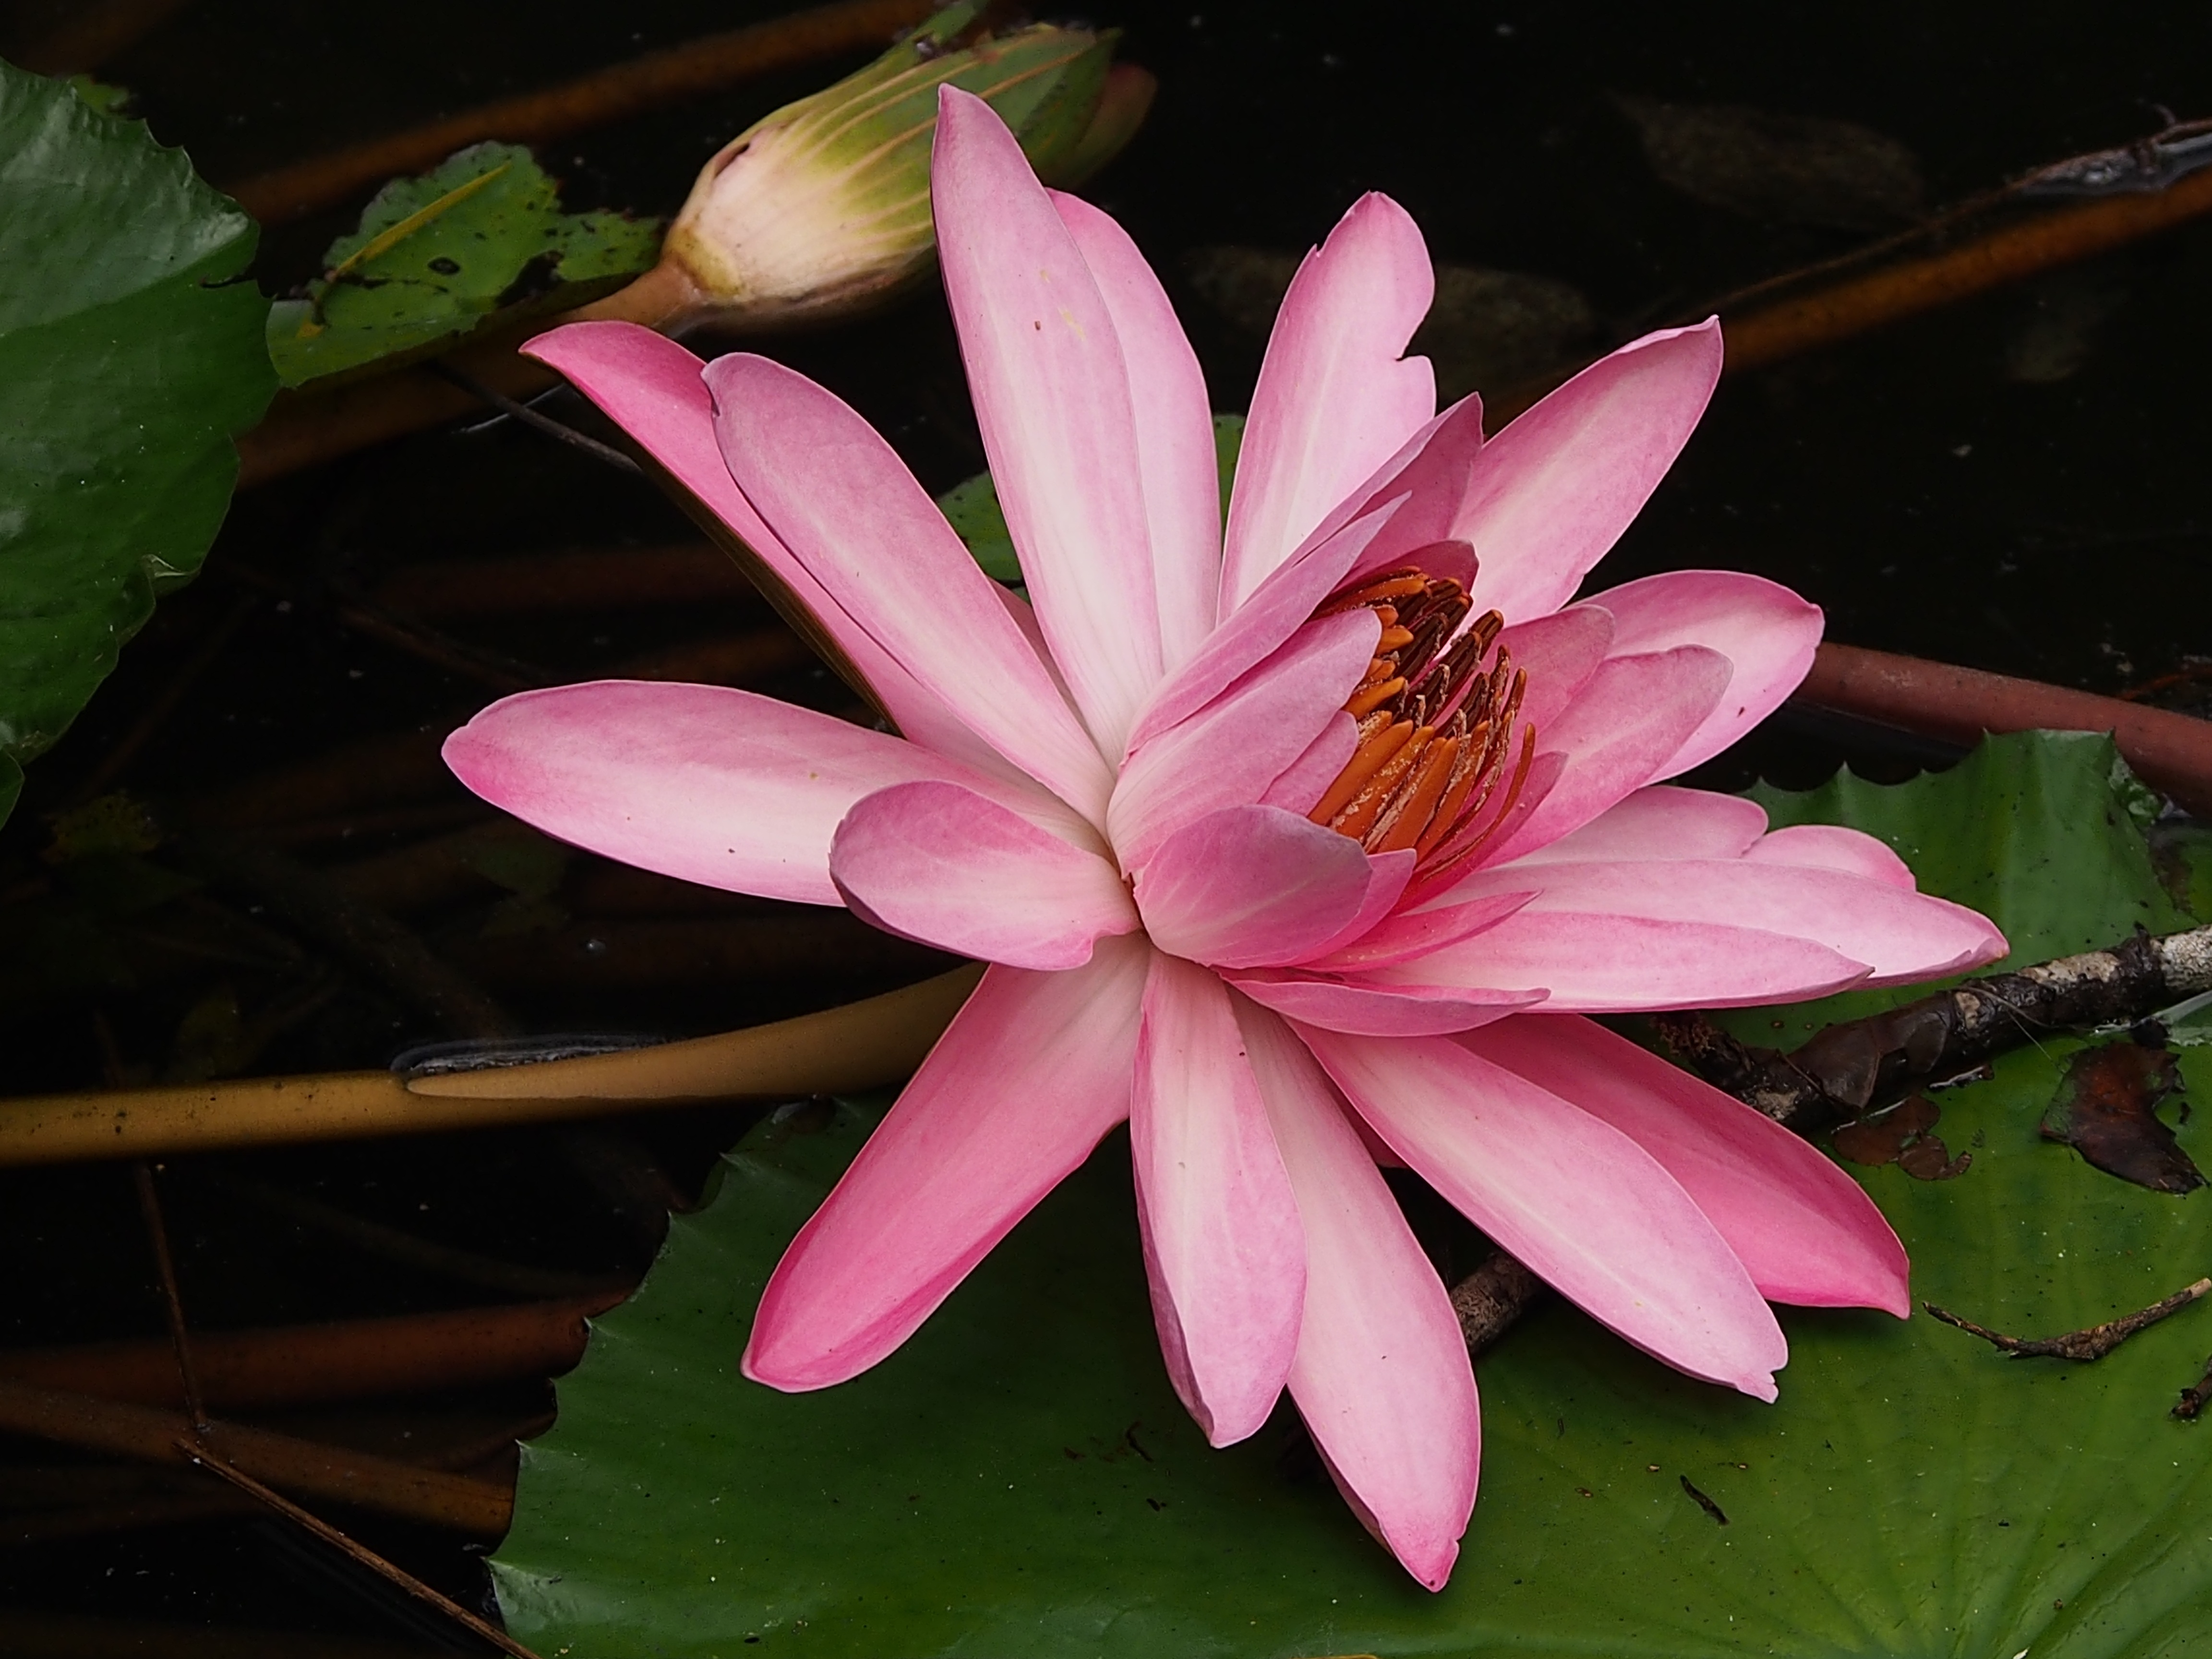
blossom, plant, leaf, flower, petal, bloom, botany, pink, sacred lotus, aquatic plant, flora, close up, lotus, lily, macro photography, flowering plant, plant stem, land plant, lotus family, hedgehog cactus